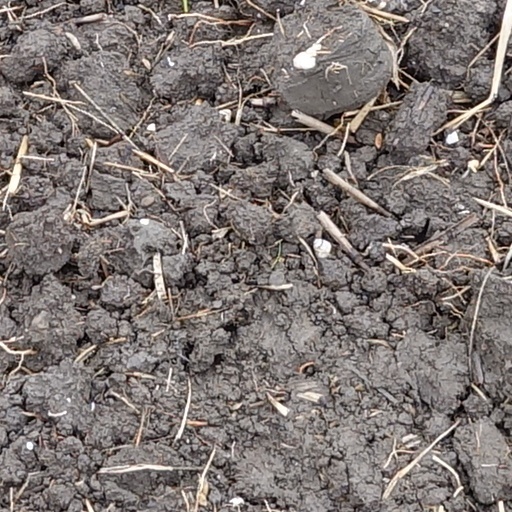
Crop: wheat